Marine Engineers' Beneficial Association

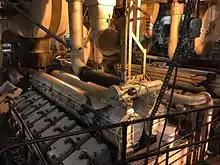
Colleges like the California Maritime Academy train engineering cadets in engine rooms who may seek to join MEBA after graduating.

After Marine Engineers' Beneficial Association's formation, the union lobbied Washington legislators to pass bills in 1884 and 1896 that would make it law for all American vessels to possess only American officers and to grant the ability for marine engineers to attain licenses, respectably.